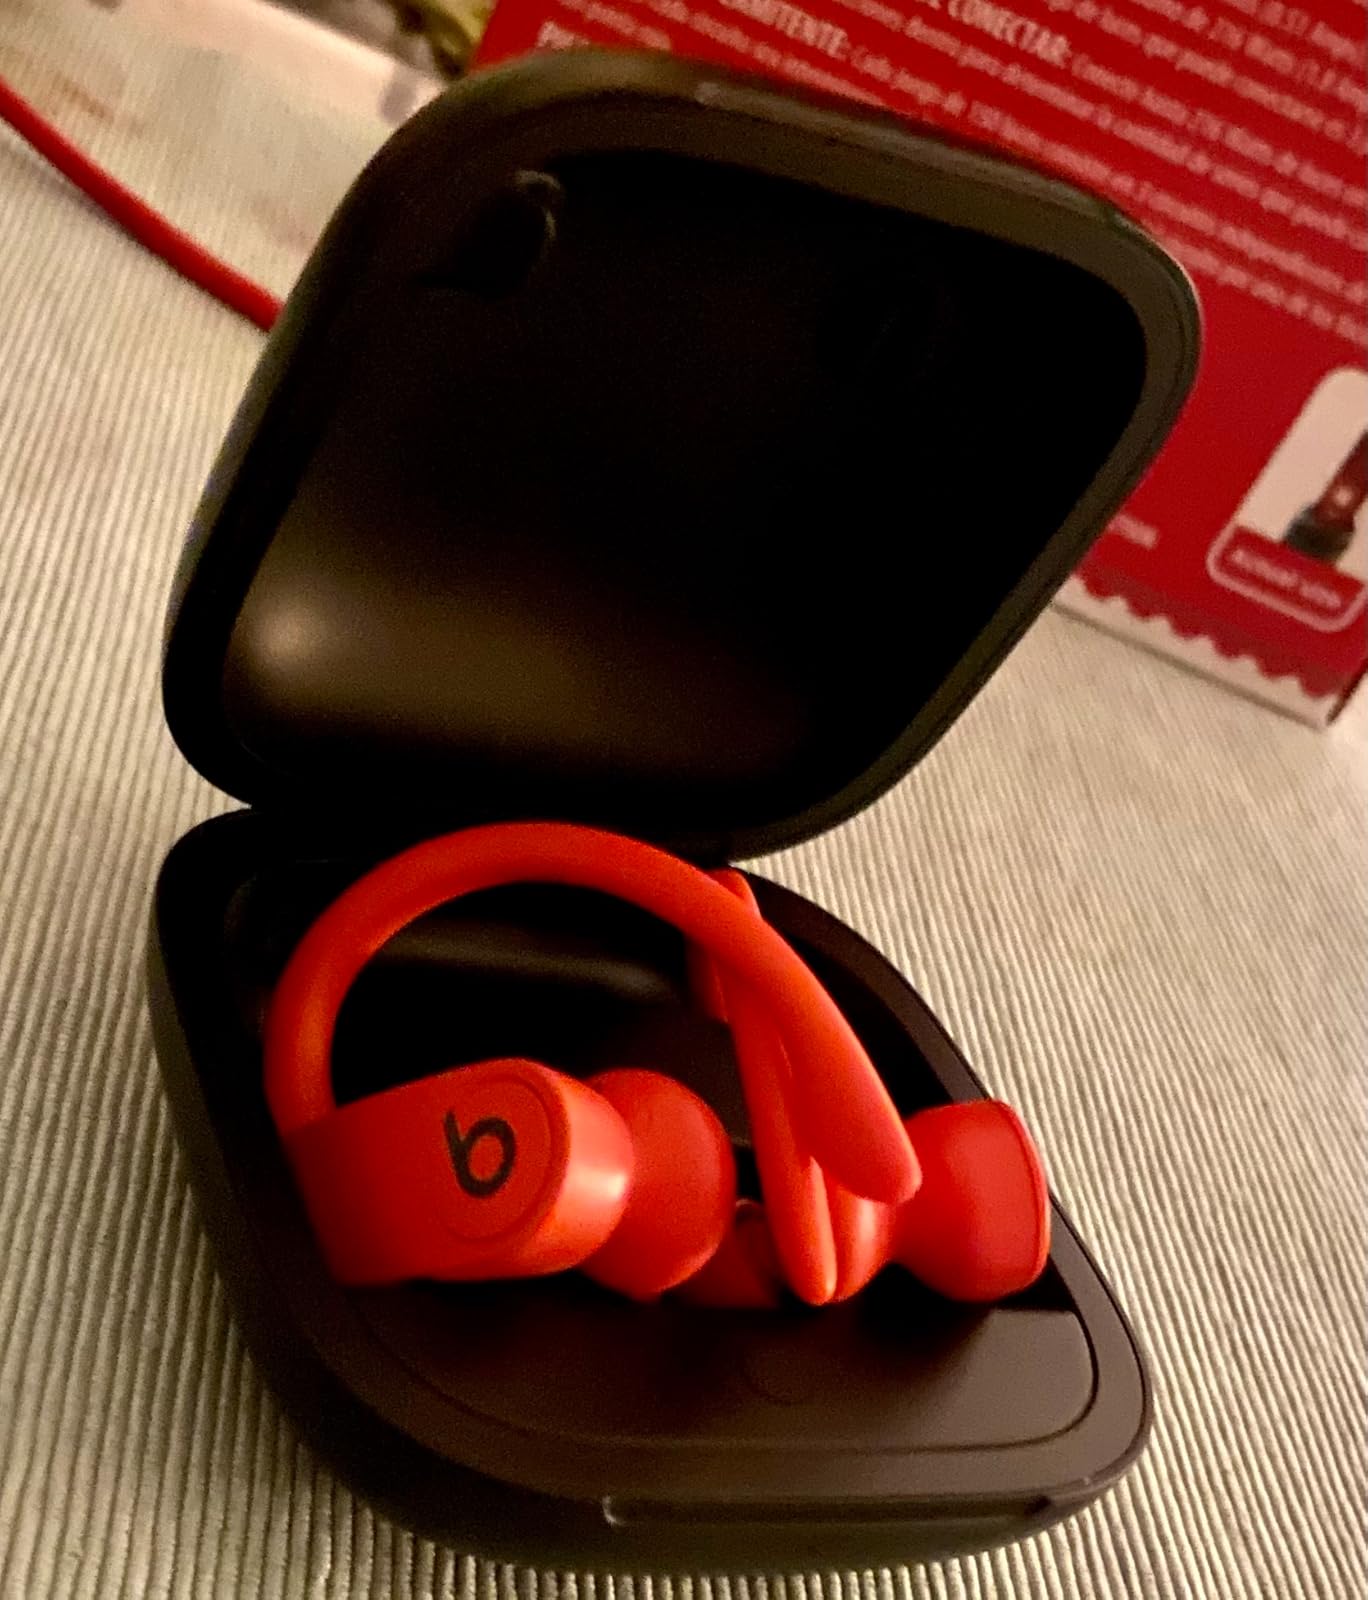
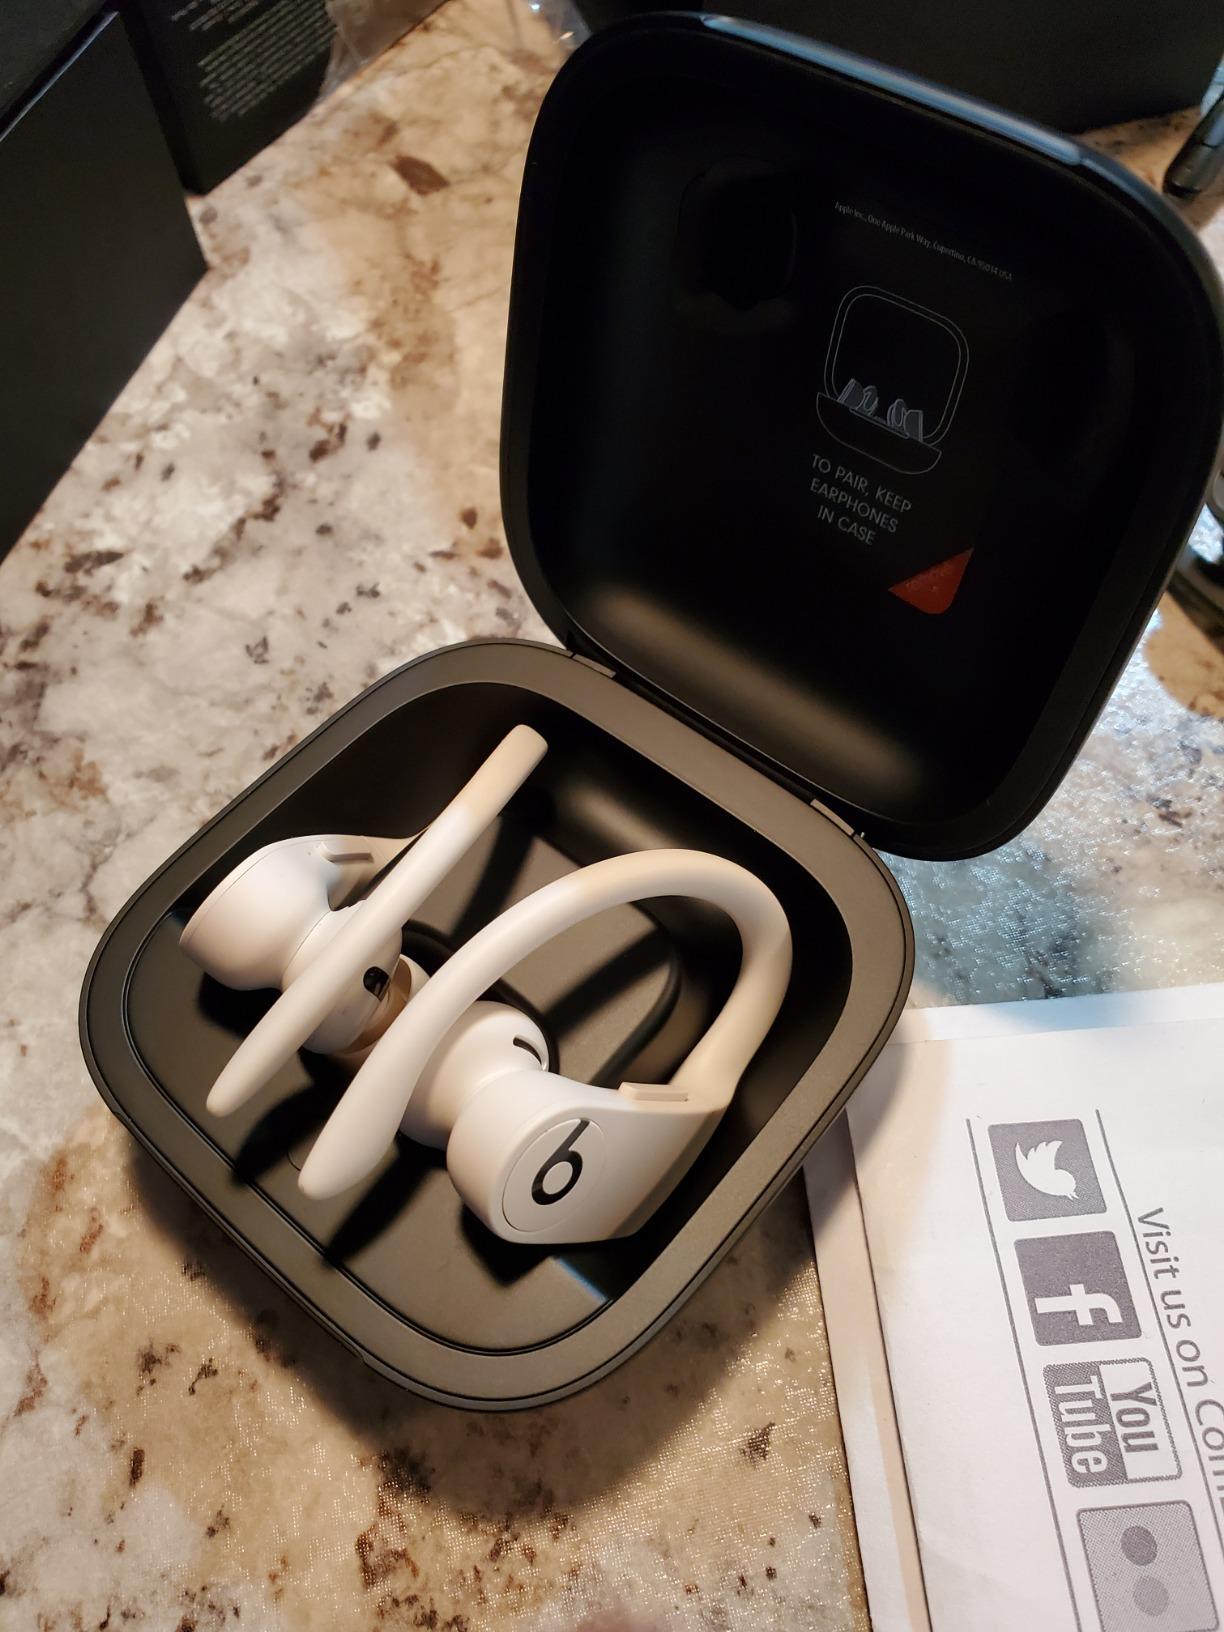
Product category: earbuds
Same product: no